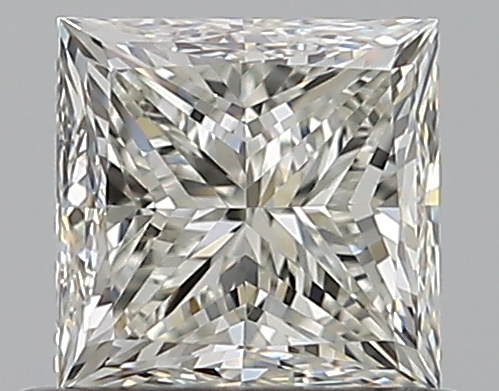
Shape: princess
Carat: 0.65
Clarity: VS1
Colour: I
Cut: VG
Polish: EX
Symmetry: VG
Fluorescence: N
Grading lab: GIA
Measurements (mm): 4.64 x 4.53 x 3.43